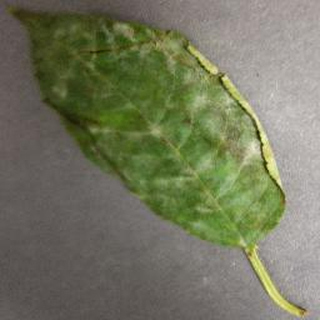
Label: cherry_powdery_mildew